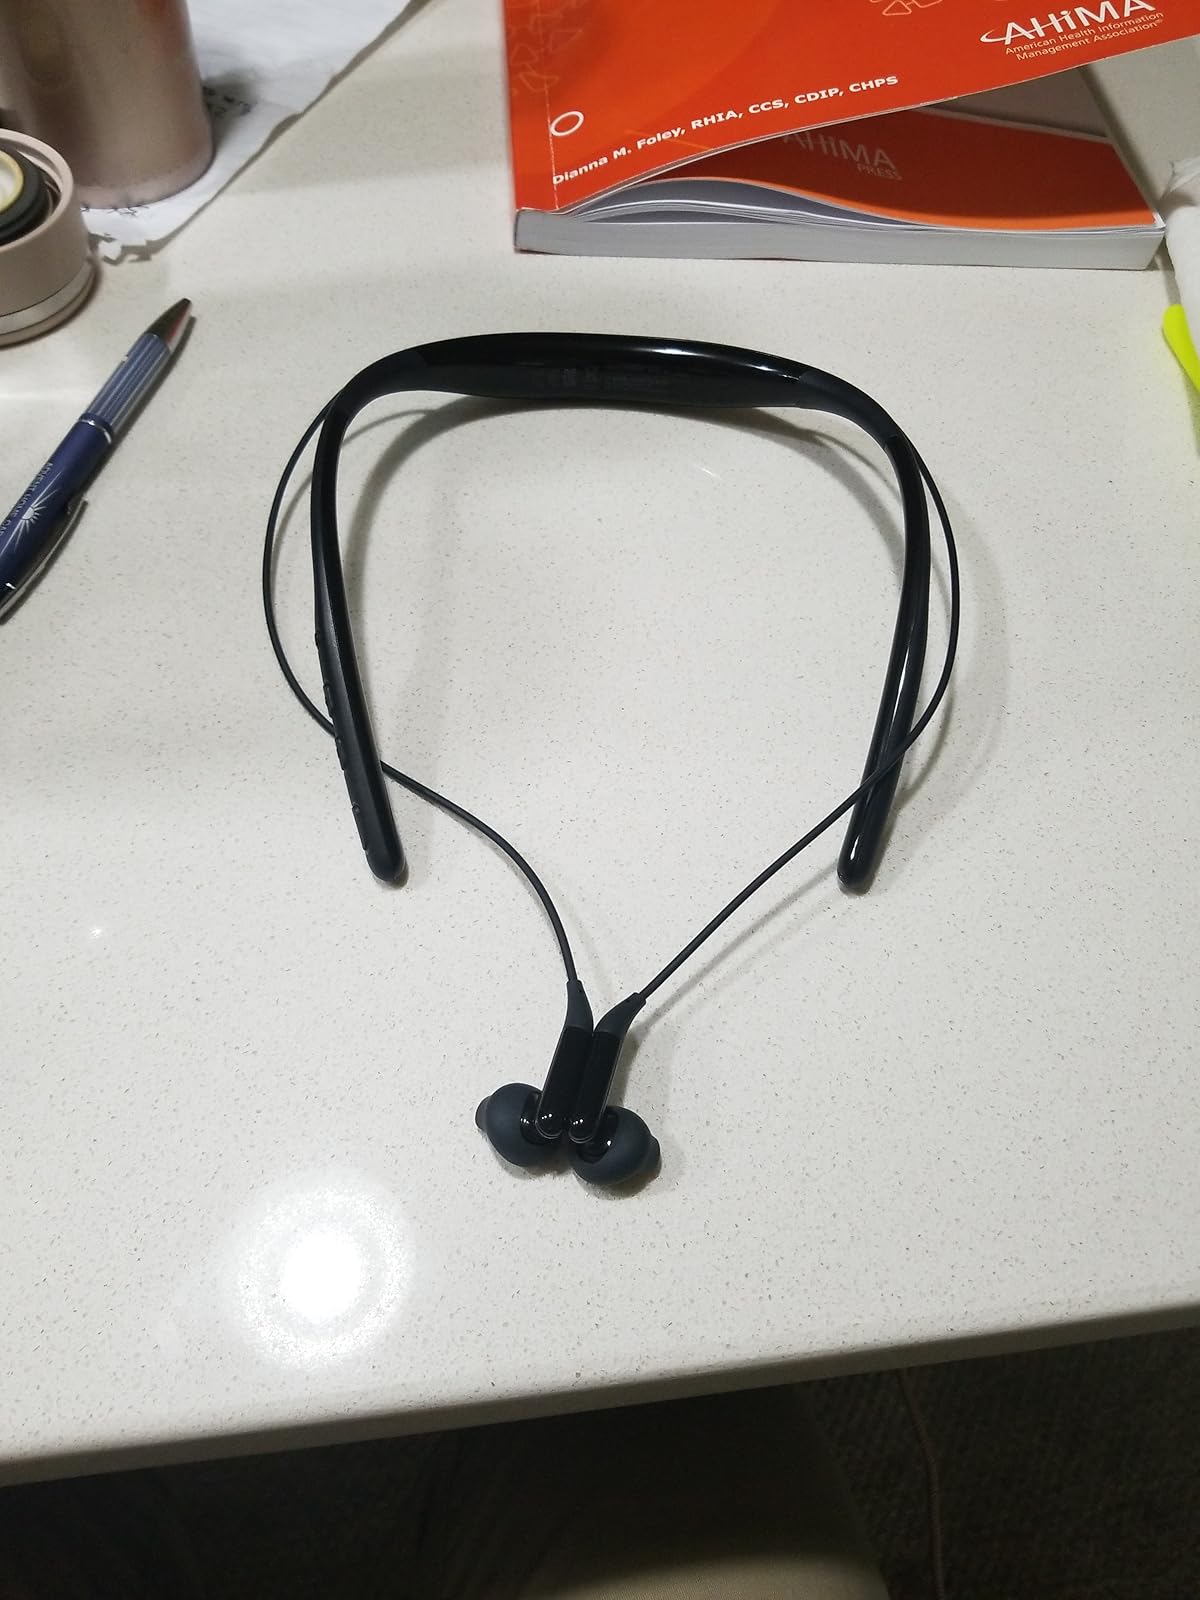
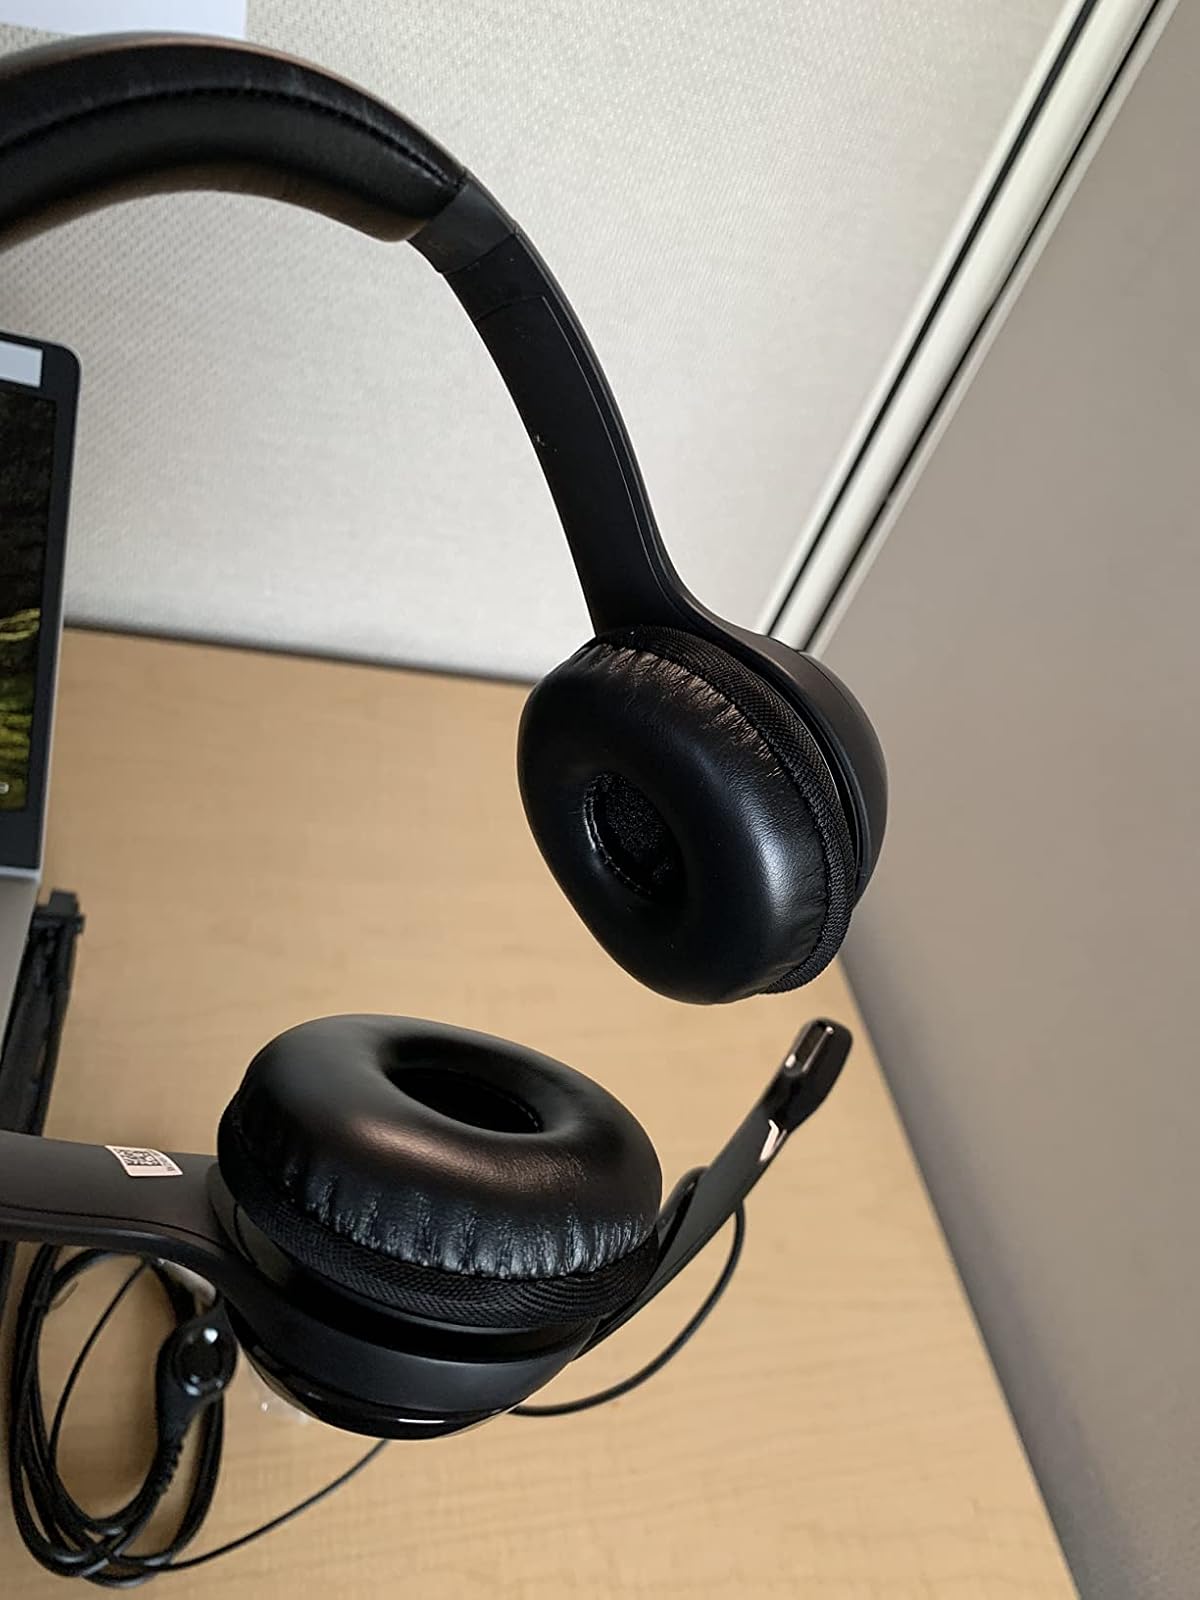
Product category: headphones
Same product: no